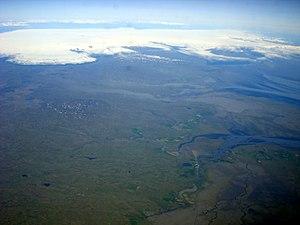
La Hverfisfljót est une rivière d'Islande s'écoulant dans le Sud du Pays. Elle prend sa source au Síðujökull, l'un des lobes glaciaires du Vatnajökull, se dirige vers le sud en descendant des Hautes Terres d'Islande vers le Brunasandur et se jette dans le Núpsvötn juste avant l'océan Atlantique.